Chelyabinsk Tractor Plant

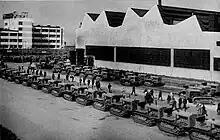
ChTZ in the 1930s

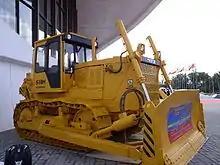
Bulldozer B10M (2004)

The Chelyabinsk Tractor plant was a project of the first five-year plan. The plant was founded in 1933; the first product was a 60 hp tracked tractor C-60 ("Сталинец-60", "Stalinets-60") fueled by petroleum ether (Benzine). In 1937 the factory produced its first diesel-powered vehicle C-65 ("Сталинец-65", "Stalinets-65"). By 1940 the plant had produced 100,000 tractors.